Sara Roosevelt

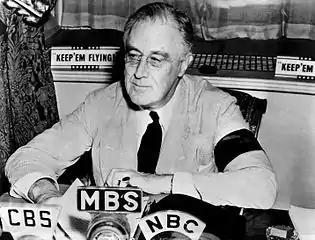
At a fireside chat four days after his mother's death, FDR wears a black armband of mourning

Sara Delano was born at the Delano Estate in the town of Newburgh, New York, to Warren Delano Jr. and Catherine Robbins Lyman. She had ten siblings, two of whom died as small children. Three more died in their twenties.